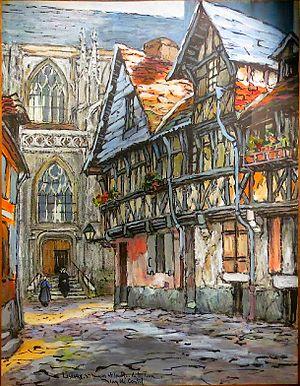
Auguste Louis Émile Bunoust est un poète normand. Né le 6 janvier 1888 au Havre et mort le 12 février 1921 à Lisieux. Il est l'auteur d'un recueil de poésie, Les Nonnes au jardin.